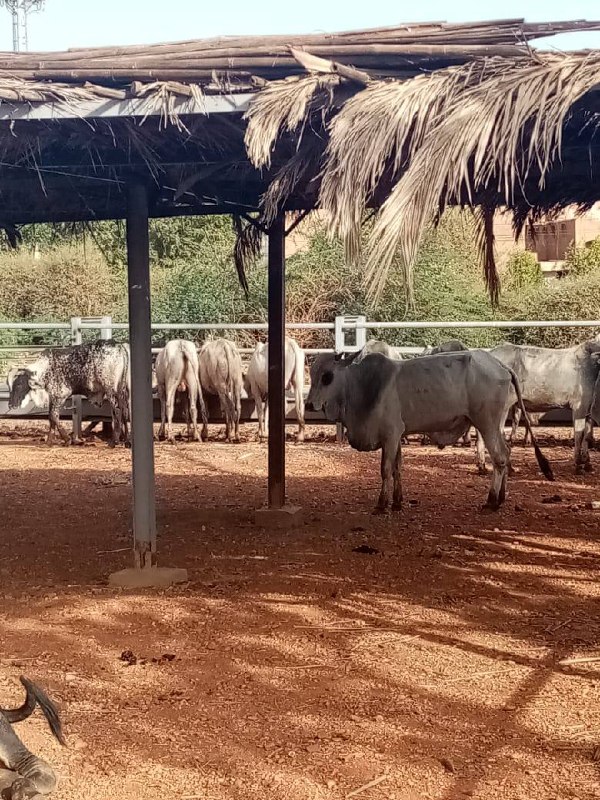
الوصف بالفصحى: تقفُ مجموعةٌ من الأبقارِ والثيرانِ تحتَ سقيفةٍ ريفيةٍ بسيطةٍ مصنوعةٍ من سعفِ النخيل
الوصف بالعامية السودانية: بهايم واقفة تحت راكوبة القش والحصير في نص الزريبة
التصنيف: Agriculture & Livestock